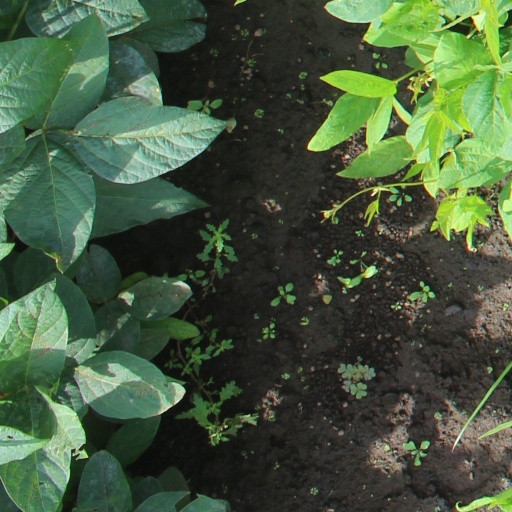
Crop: soybean